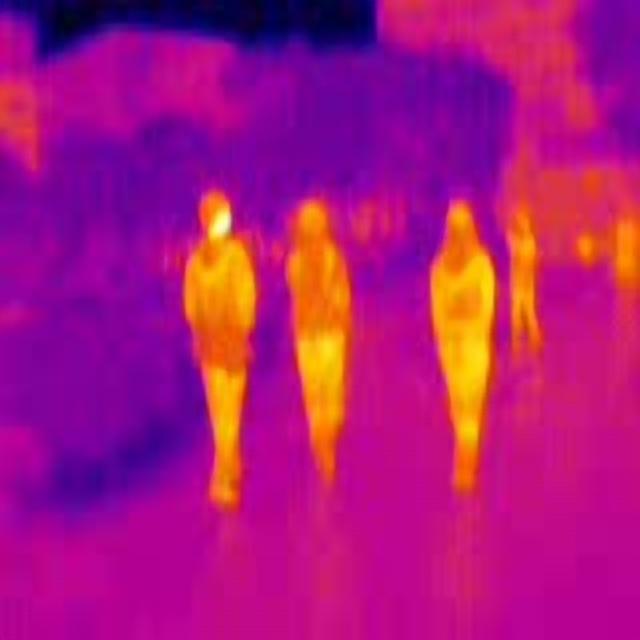
Detected objects:
label: person
label: person
label: person
label: person